Muhammad VI of Granada

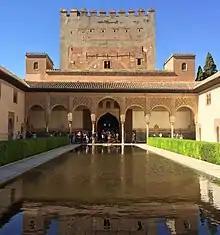
In 1360, Muhammad VI led a coup that enthroned Ismail I and deposed Muhammad V in the Alhambra complex (one of its palaces pictured).

During the first reign of Muhammad V, el Bermejo was involved in a conspiracy that eventually deposed the Sultan in favour of Ismail II. The other key participant of this conspiracy was Maryam, Ismail's ambitious mother, who had control of a substantial amount of wealth after the death of Yusuf I. She frequently visited her daughter who was married to el Bermejo, and during these meetings they planned the conspiracy. With Maryam's financial backing, el Bermejo led about 100 men to carry out a coup on 23 August 1359, a date predicted as auspicious by an astrologer. Under cover of the night during the holy month of Ramadan, they scaled the walls of the Alhambra—the fortified palace compound of the Nasrids—taking advantage of a gap that was left unrepaired, and overwhelmed the guards. They killed Muhammad V's chief minister, the "hajib" Abu Nu'aym Ridwan, in front of his family, demolished his house, and took his rich possessions. Muhammad V happened to be outside the Alhambra, and fled to the eastern city of Guadix after failing to retake the palace compound. The conspirators found Ismail, who was barely twenty years old, in his assigned palace and declared him the Sultan.